Erlang Shen

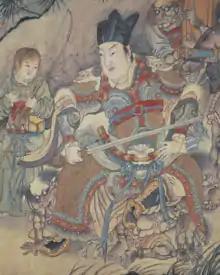
Erlang on a "" scroll, a genre of paintings depicting him searching the mountains for demons. Ming dynasty, 15th century

Erlang is usually portrayed as a young, handsome man with a three-pointed spear, though in older paintings he is sometimes portrayed as an older man with a beard and sword. He has a third eye in the middle of the forehead, sometimes called "Eye of Heaven", which lets him see through deceptions, disguises, and transformations.